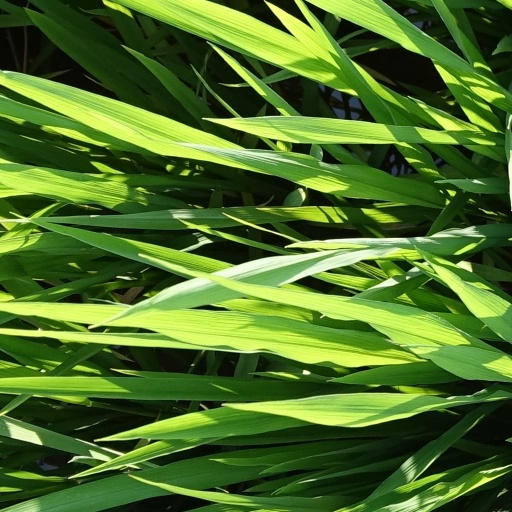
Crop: rice